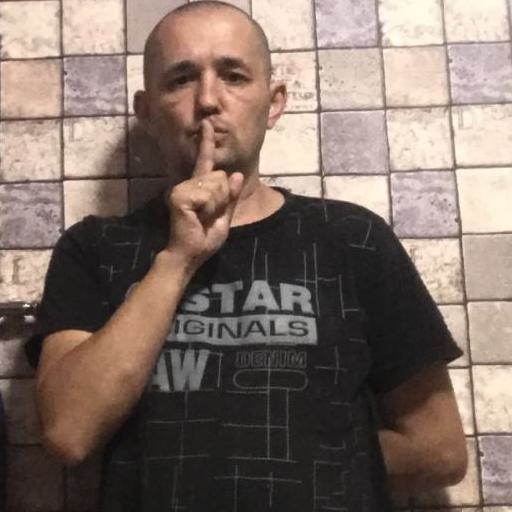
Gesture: mute